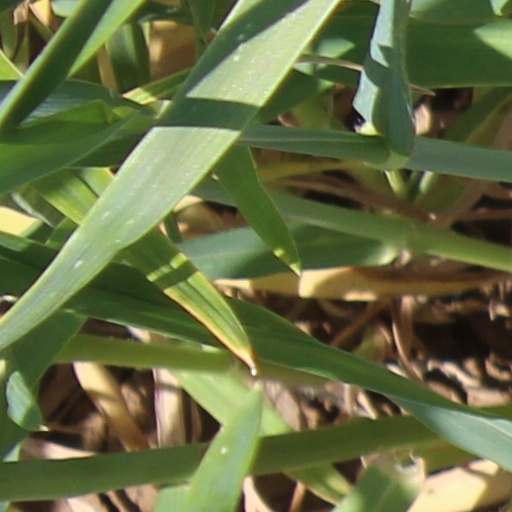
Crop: wheat